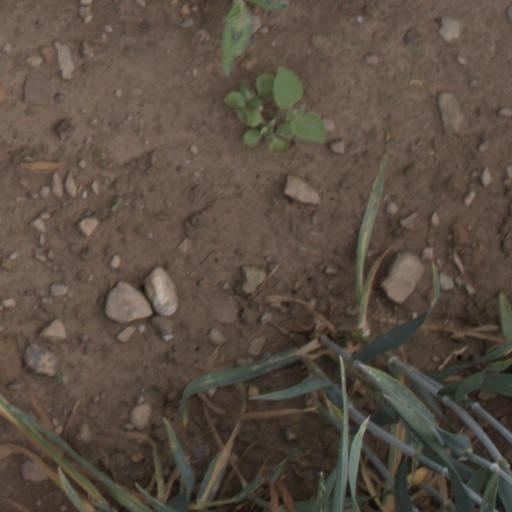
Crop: wheat